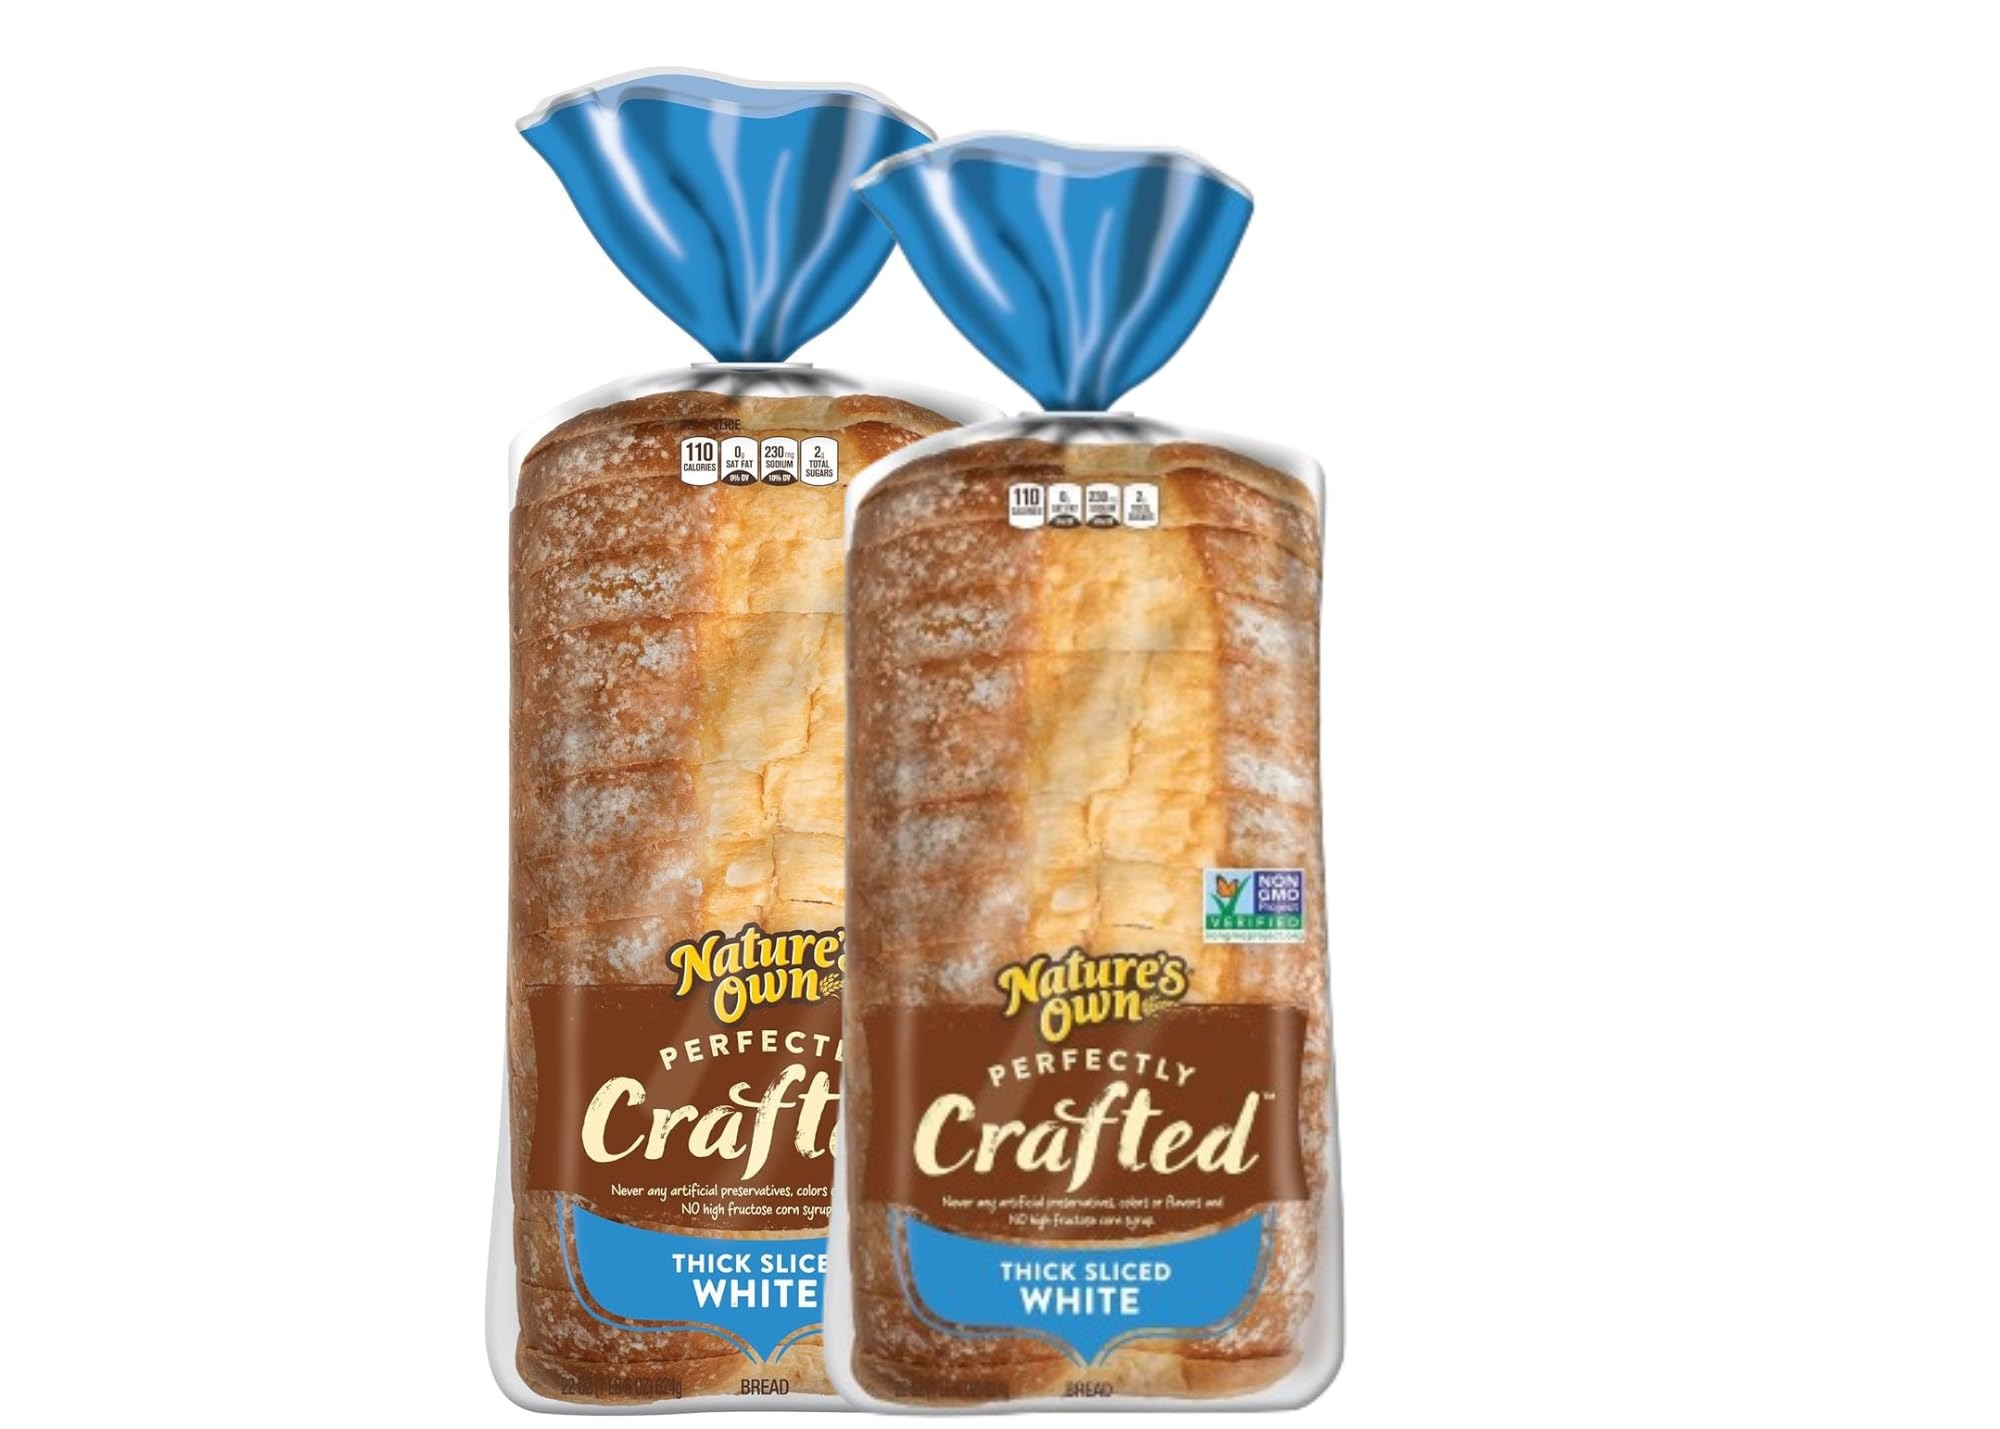
Item Name: Nature's Own Perfectly Crafted Sliced White Bread - Soft & Delicious, 2 Loaves Non-GMO -No Artificial Preservatives Colors Flavors - No High Fructose Corn Syrup (Total 44 oz)
Bullet Point 1: Crafted to Perfection: Expertly crafted to deliver the ultimate in taste and texture, making it ideal for your favorite sandwiches.
Bullet Point 2: Sliced for Convenience: Enjoy the convenience of pre-sliced bread for quick and easy meal prep.
Bullet Point 3: Versatile Flavor: Whether you're creating a classic PB&J, a hearty club sandwich, or a simple toast with butter and jam, This white bread complements any topping or filling.
Bullet Point 4: Quality Ingredients: Use high-quality ingredients to ensure the freshness and flavor you crave.
Bullet Point 5: Set of Two Loaves: This package includes two 22 oz bags, so you can keep one fresh while savoring the other.
Product Description: Elevate your sandwiches and toast to perfection with Nature's Own Perfectly Crafted Sliced White Bread. This bundle includes two loaves, each 22 oz, for a total of 44 oz of irresistibly soft and delicious white bread.
Value: 44.0
Unit: Ounce

Price: 8.01